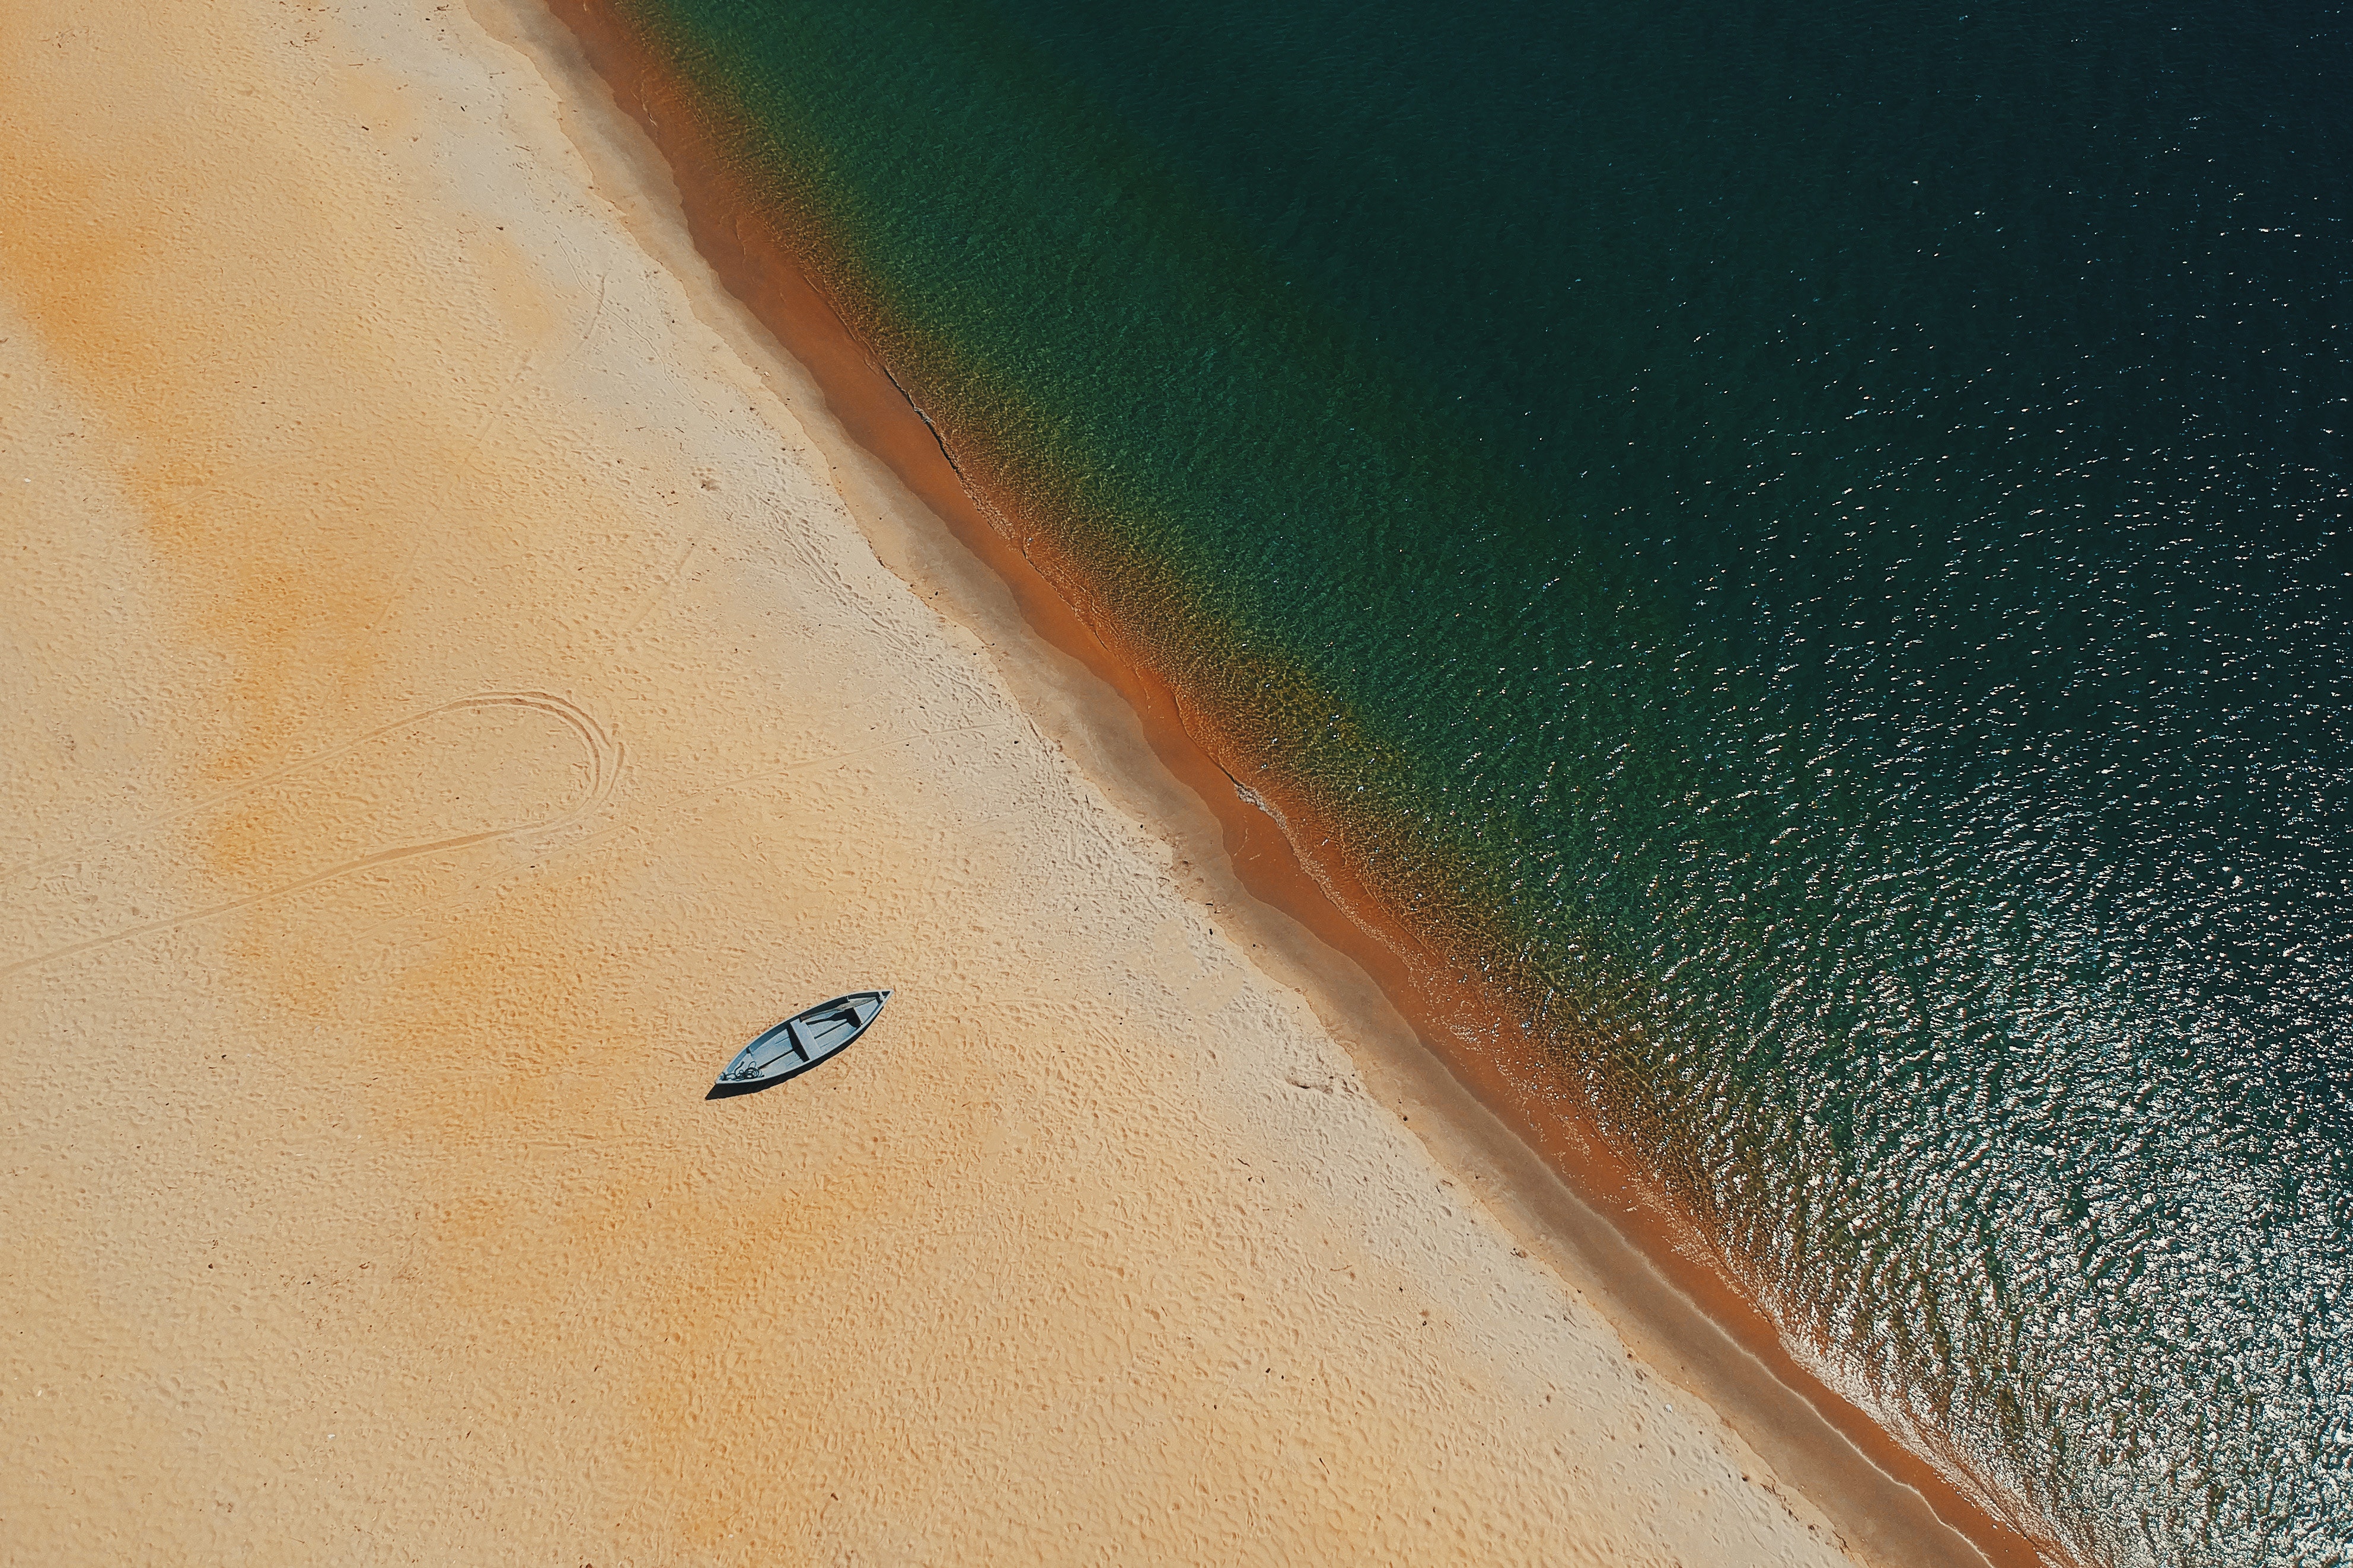
line, sand, wood, landscape